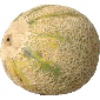
Label: cantaloupe